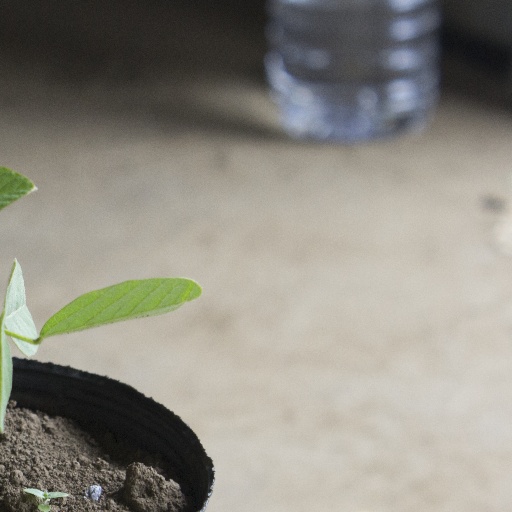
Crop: soybean